SS Maheno

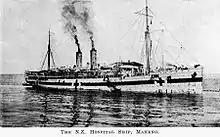
The New Zealand hospital ship "Maheno"

During World War I "Maheno" was converted into a hospital ship using money raised by an appeal by the Earl of Liverpool, the Governor-General. She was fitted with eight wards and two operating theatres, and had a medical team consisting of five doctors and 61 orderlies from the Army Medical Corps, a matron, thirteen nursing sisters, from the newly formed New Zealand Army Nursing Service and chaplains. In accordance with Article 5 of the 1899 Hague Convention she was repainted white overall, with a broad green stripe along her sides, and large red crosses on the sides and funnels.